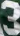
Number: 3